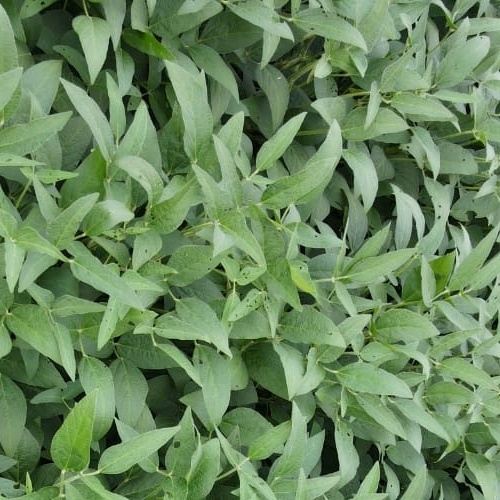
Label: Diabrotica_speciosa